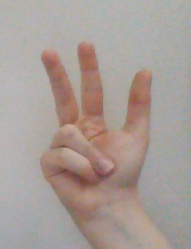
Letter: al